A Trip to Jamaica

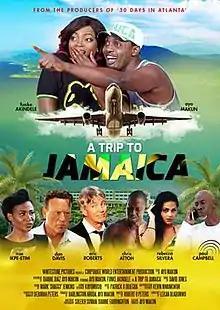
Theatrical release poster

A Trip to Jamaica is a 2016 Nigerian comedy drama film directed by Robert Peters starring Ayo Makun, Funke Akindele, Nse Ikpe Etim and Dan Davies (actor). The film tells a story about the adventures of a newly engaged couple in their Relatives' residence outside Nigeria, and how the secrets of their host led to the eventual breakup of their union amidst the culture shock of the new country and living with upper-class citizens. Though a huge box office success, breaking the record set by "30 Days in Atlanta" for the highest-grossing Nigerian film, it received mainly mixed to negative reviews from critics.